Bo (parashah)

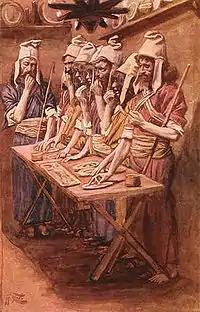
The Jews' Passover (watercolor circa 1896–1902 by James Tissot)

Chapter 10 of Mishnah Pesachim taught the procedure for the Passover Seder. On the eve of Passover, no one was to eat from before the Minhah offering (about 3:00 pm) until nightfall. That night, even the poorest people in Israel were not to eat until they reclined in the fashion of free people. Every person was to drink not less than four cups of wine, even if the public charities had to provide it.